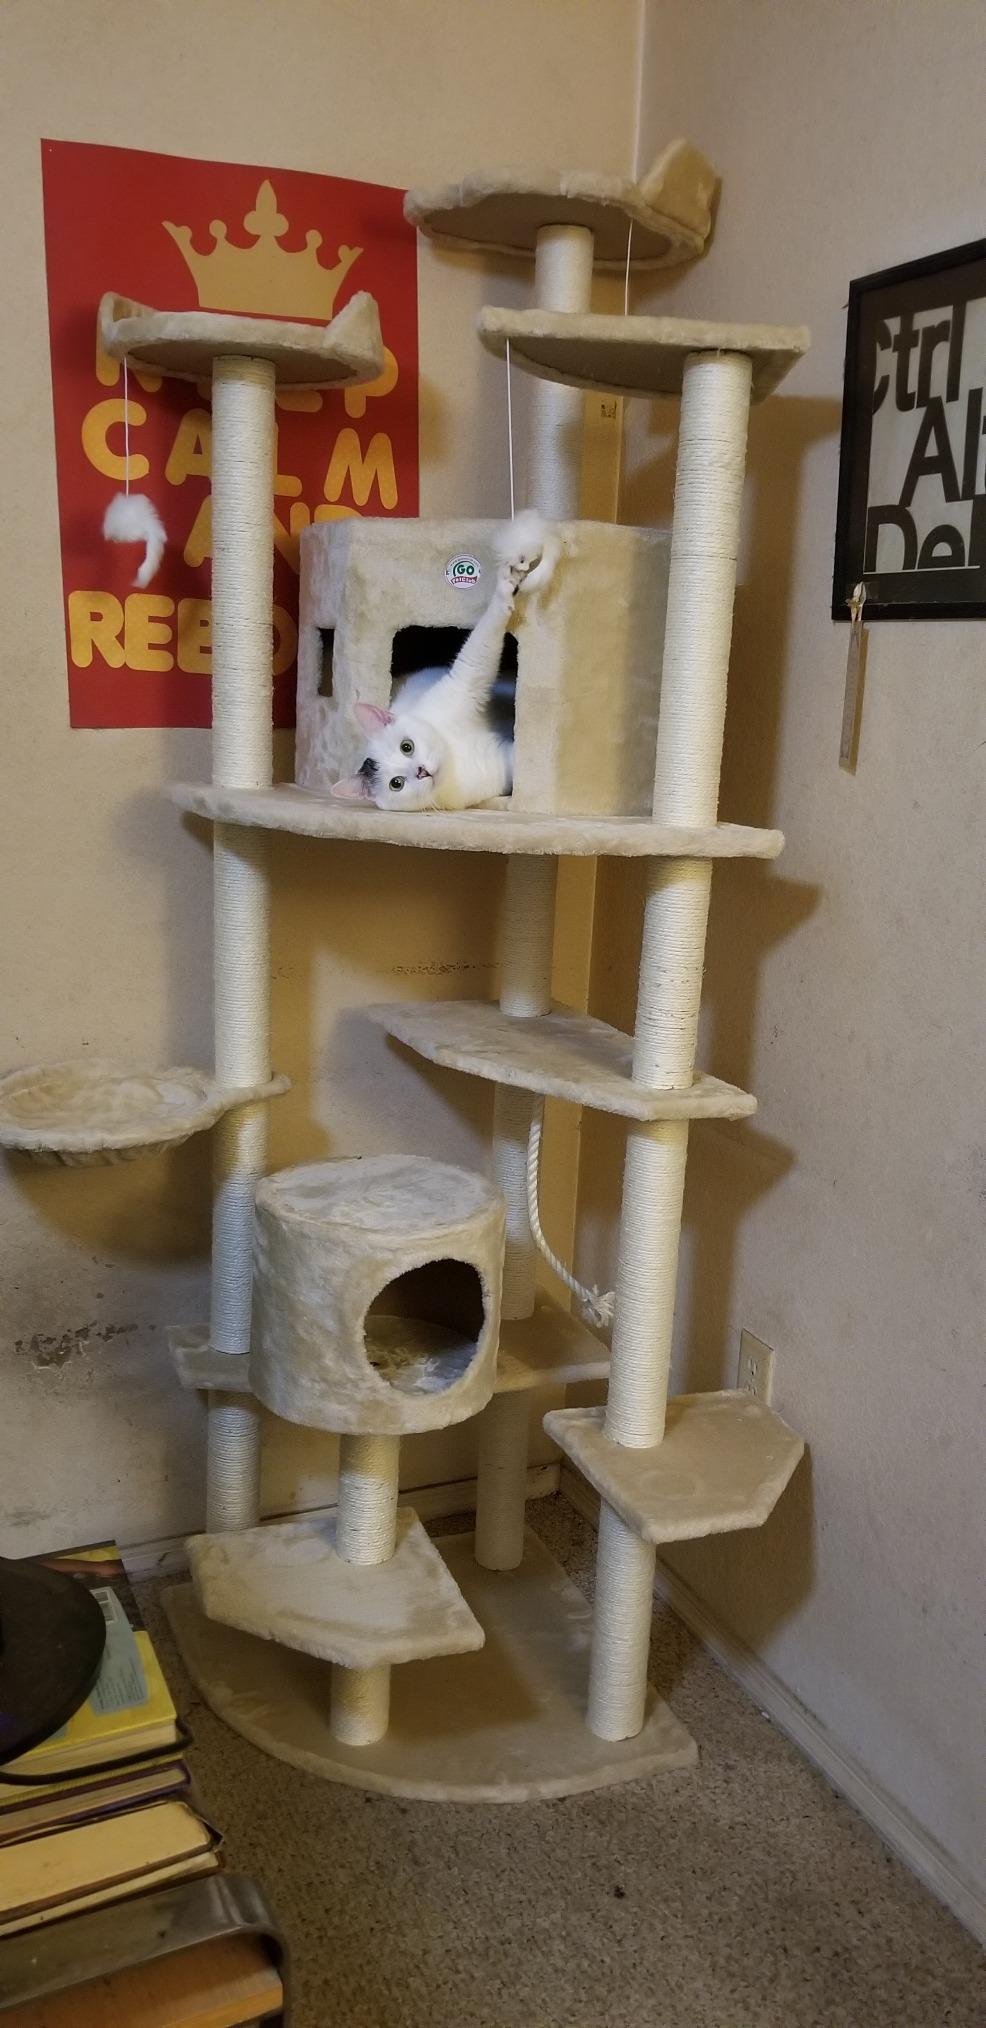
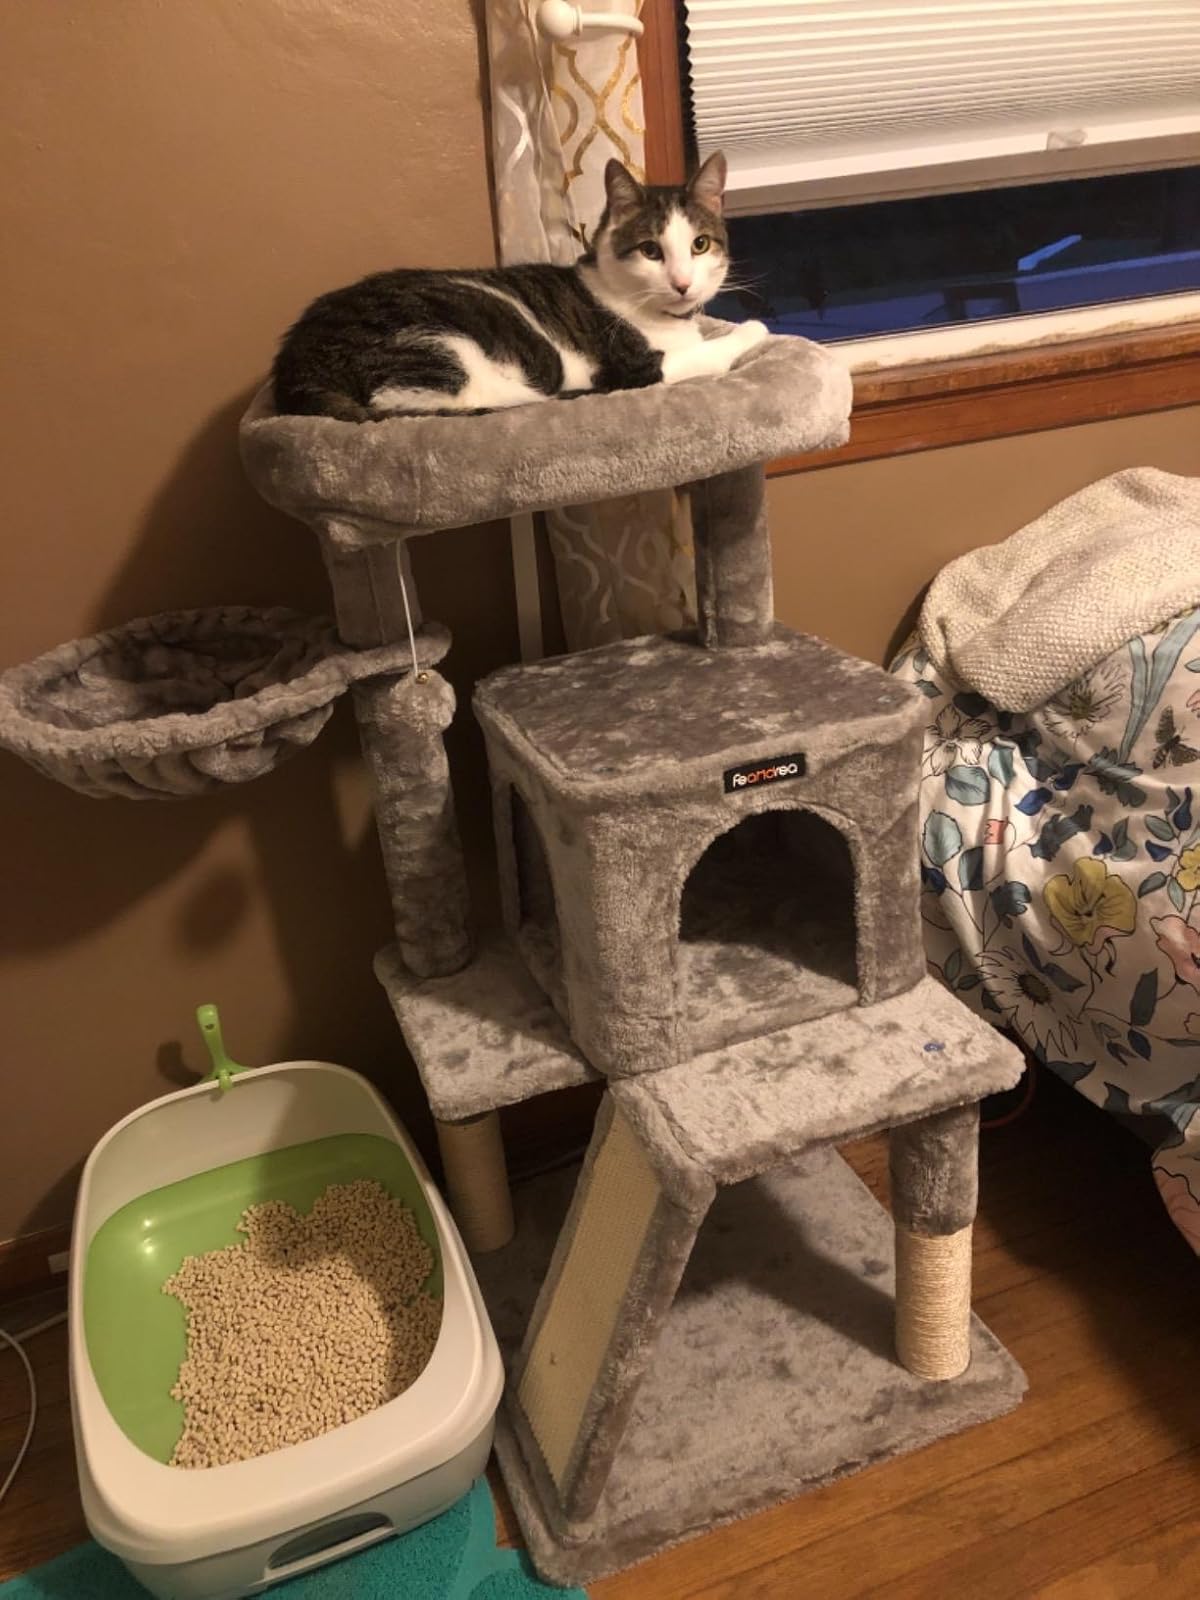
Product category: items_cat tree
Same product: no